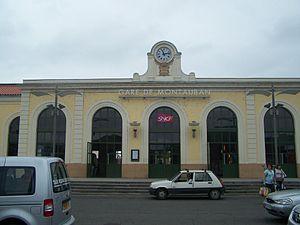
Façade de la gare de Montauban - Ville Bourbon dans le Tarn-et-Garonne (Midi-Pyrénées, France).
La ligne de Lexos à Montauban-Ville-Bourbon est une ligne ferroviaire française à écartement standard et à voie unique non électrifiée de la région Midi-Pyrénées. Elle reliait les gares de Lexos et de Montauban en suivant la vallée de l'Aveyron.
La ligne des Aubrais - Orléans à Montauban-Ville-Bourbon est une des principales lignes radiales du réseau ferroviaire français. Longue de 544 kilomètres, elle forme avec les lignes de Paris-Austerlitz à Bordeaux-Saint-Jean et de Bordeaux-Saint-Jean à Sète-Ville, le grand axe de Paris à Toulouse.